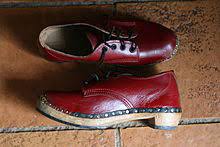
Label: Clog